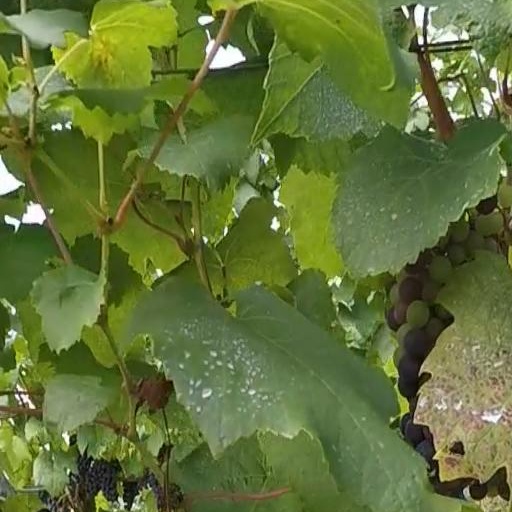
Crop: grape